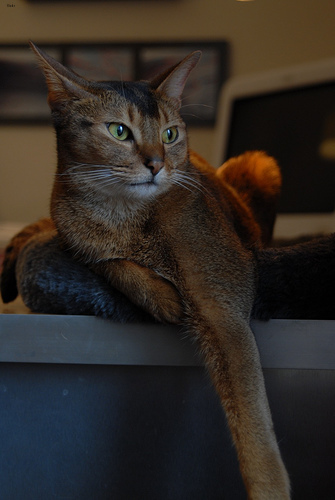
Breed: abyssinian